73rd Heavy Anti-Aircraft Regiment, Royal Artillery

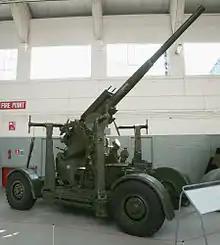
3.7-inch HAA gun preserved at Imperial War Museum Duxford.

AA units evacuated from France were rapidly reinforced, re-equipped where possible, and redeployed for future integration into existing defence plans. 73rd AA Regiment, with 209, 210 and 311 Btys under command, went to No 1 AA Practice Camp, Aberporth, where it re-equipped with 3.7-inch guns. On 1 June, those AA regiments equipped with 3-inch or the newer 3.7-inch were termed Heavy Anti-Aircraft (HAA) to distinguish them from the new Light Anti-Aircraft (LAA) units being formed.